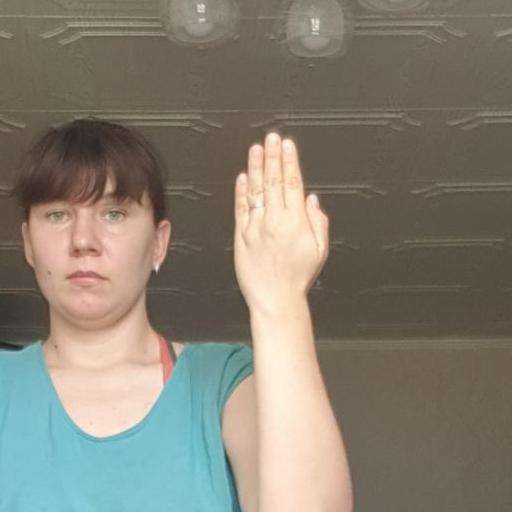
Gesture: stop_inverted